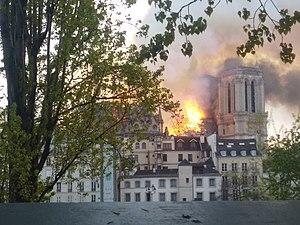
Incendie de Notre-Dame-de-Paris 15 avril 2019